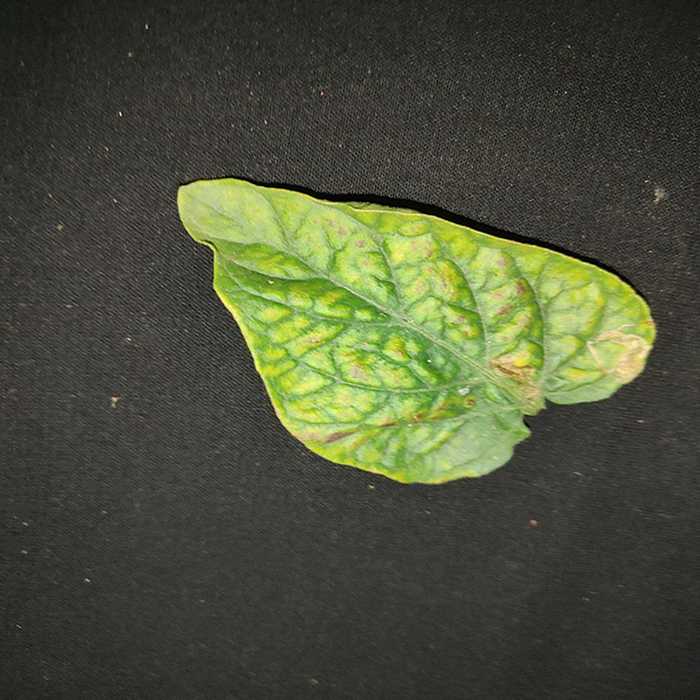
Plant: Tomato
Label: Tomato spotted wilt